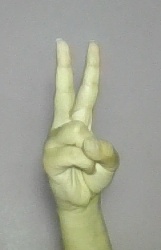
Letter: taa